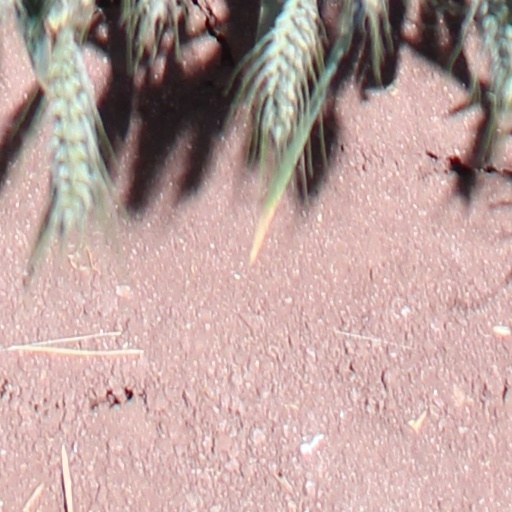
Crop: wheat